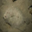
Label: flatfish